Marrickville Post Office

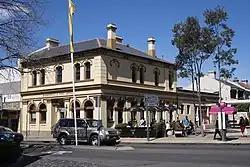
Marrickville Post Office, 2017

Marrickville Post Office is a heritage-listed post office at 274A Marrickville Road, Marrickville, Sydney, New South Wales, Australia. It was added to the Australian Commonwealth Heritage List on 22 August 2012.